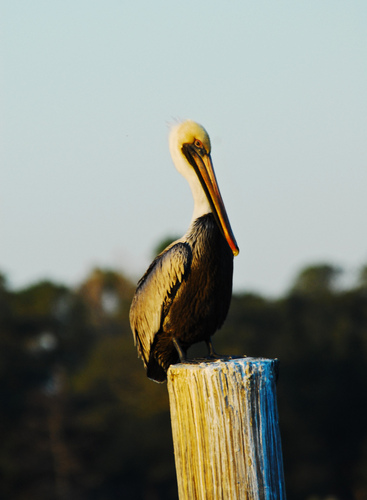
the bird has a very long bill relative to its body.
this is a yellow bird with a long bill and a orange eyering
this distinctive bird has a long yellow-orange bill that it has tightly tucked against its breast.
this large bird has a long thin orange bill, a long white neck & crown, and a black body.
a large bird with a white and black body, and a large bill.
the is colorful bird has a long beak with medium legs
this bird has wings that are black and has a long yellow billthe bird has a white neck and head, a very long yellow and orange bill, and a yellow crown.
this bird is white and brown in color, and has a very large orange beak.
a large bird with a white head and black body with an extremely long beak.
Species: Brown Pelican